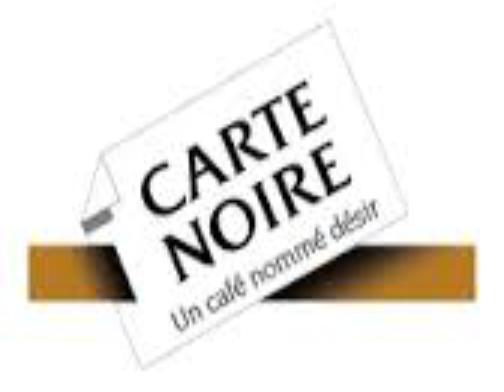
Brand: Carte Noire
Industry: Food